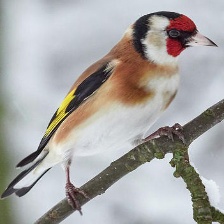
Species: EUROPEAN GOLDFINCH
Scientific name: CARDUELIS CARDUELIS
ImageNet parent category: goldfinch